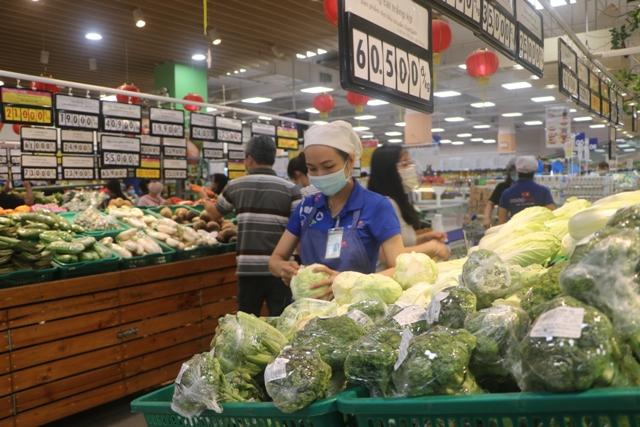
có nhiều loại rau xuất hiện ở trong những quầy hàng này